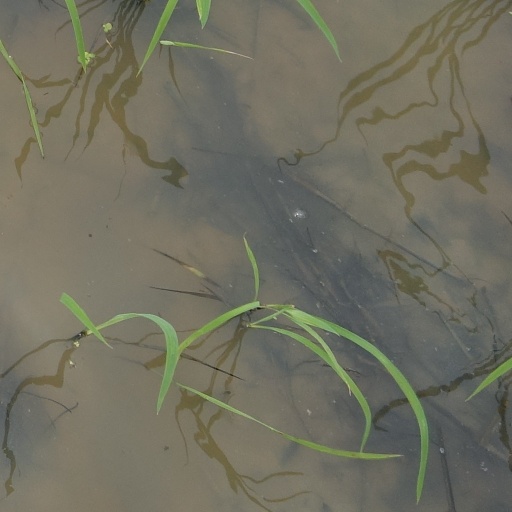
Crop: rice